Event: Nepal Earthquake
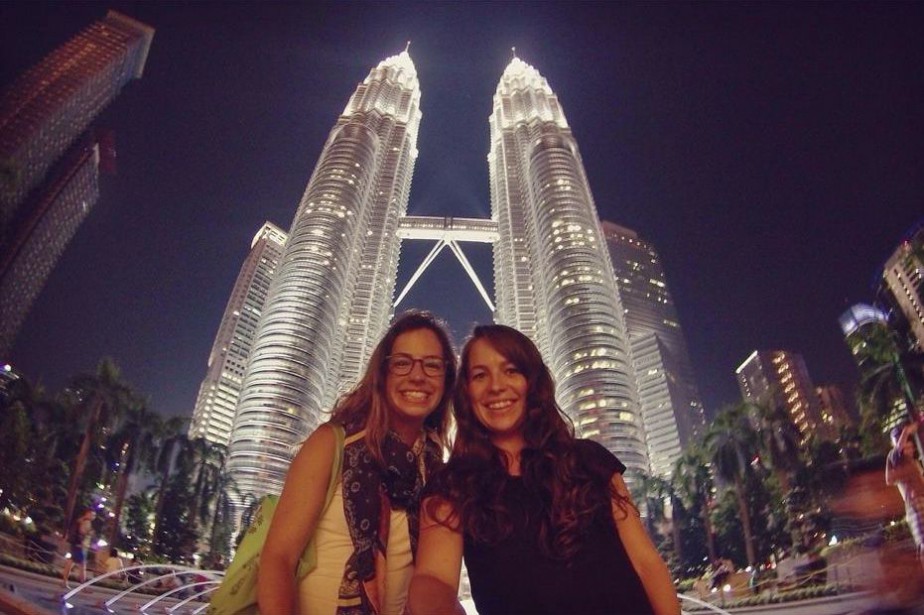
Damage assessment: no_damage